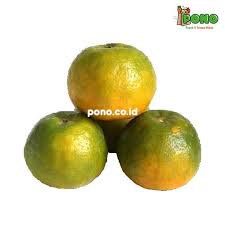
Label: Orange